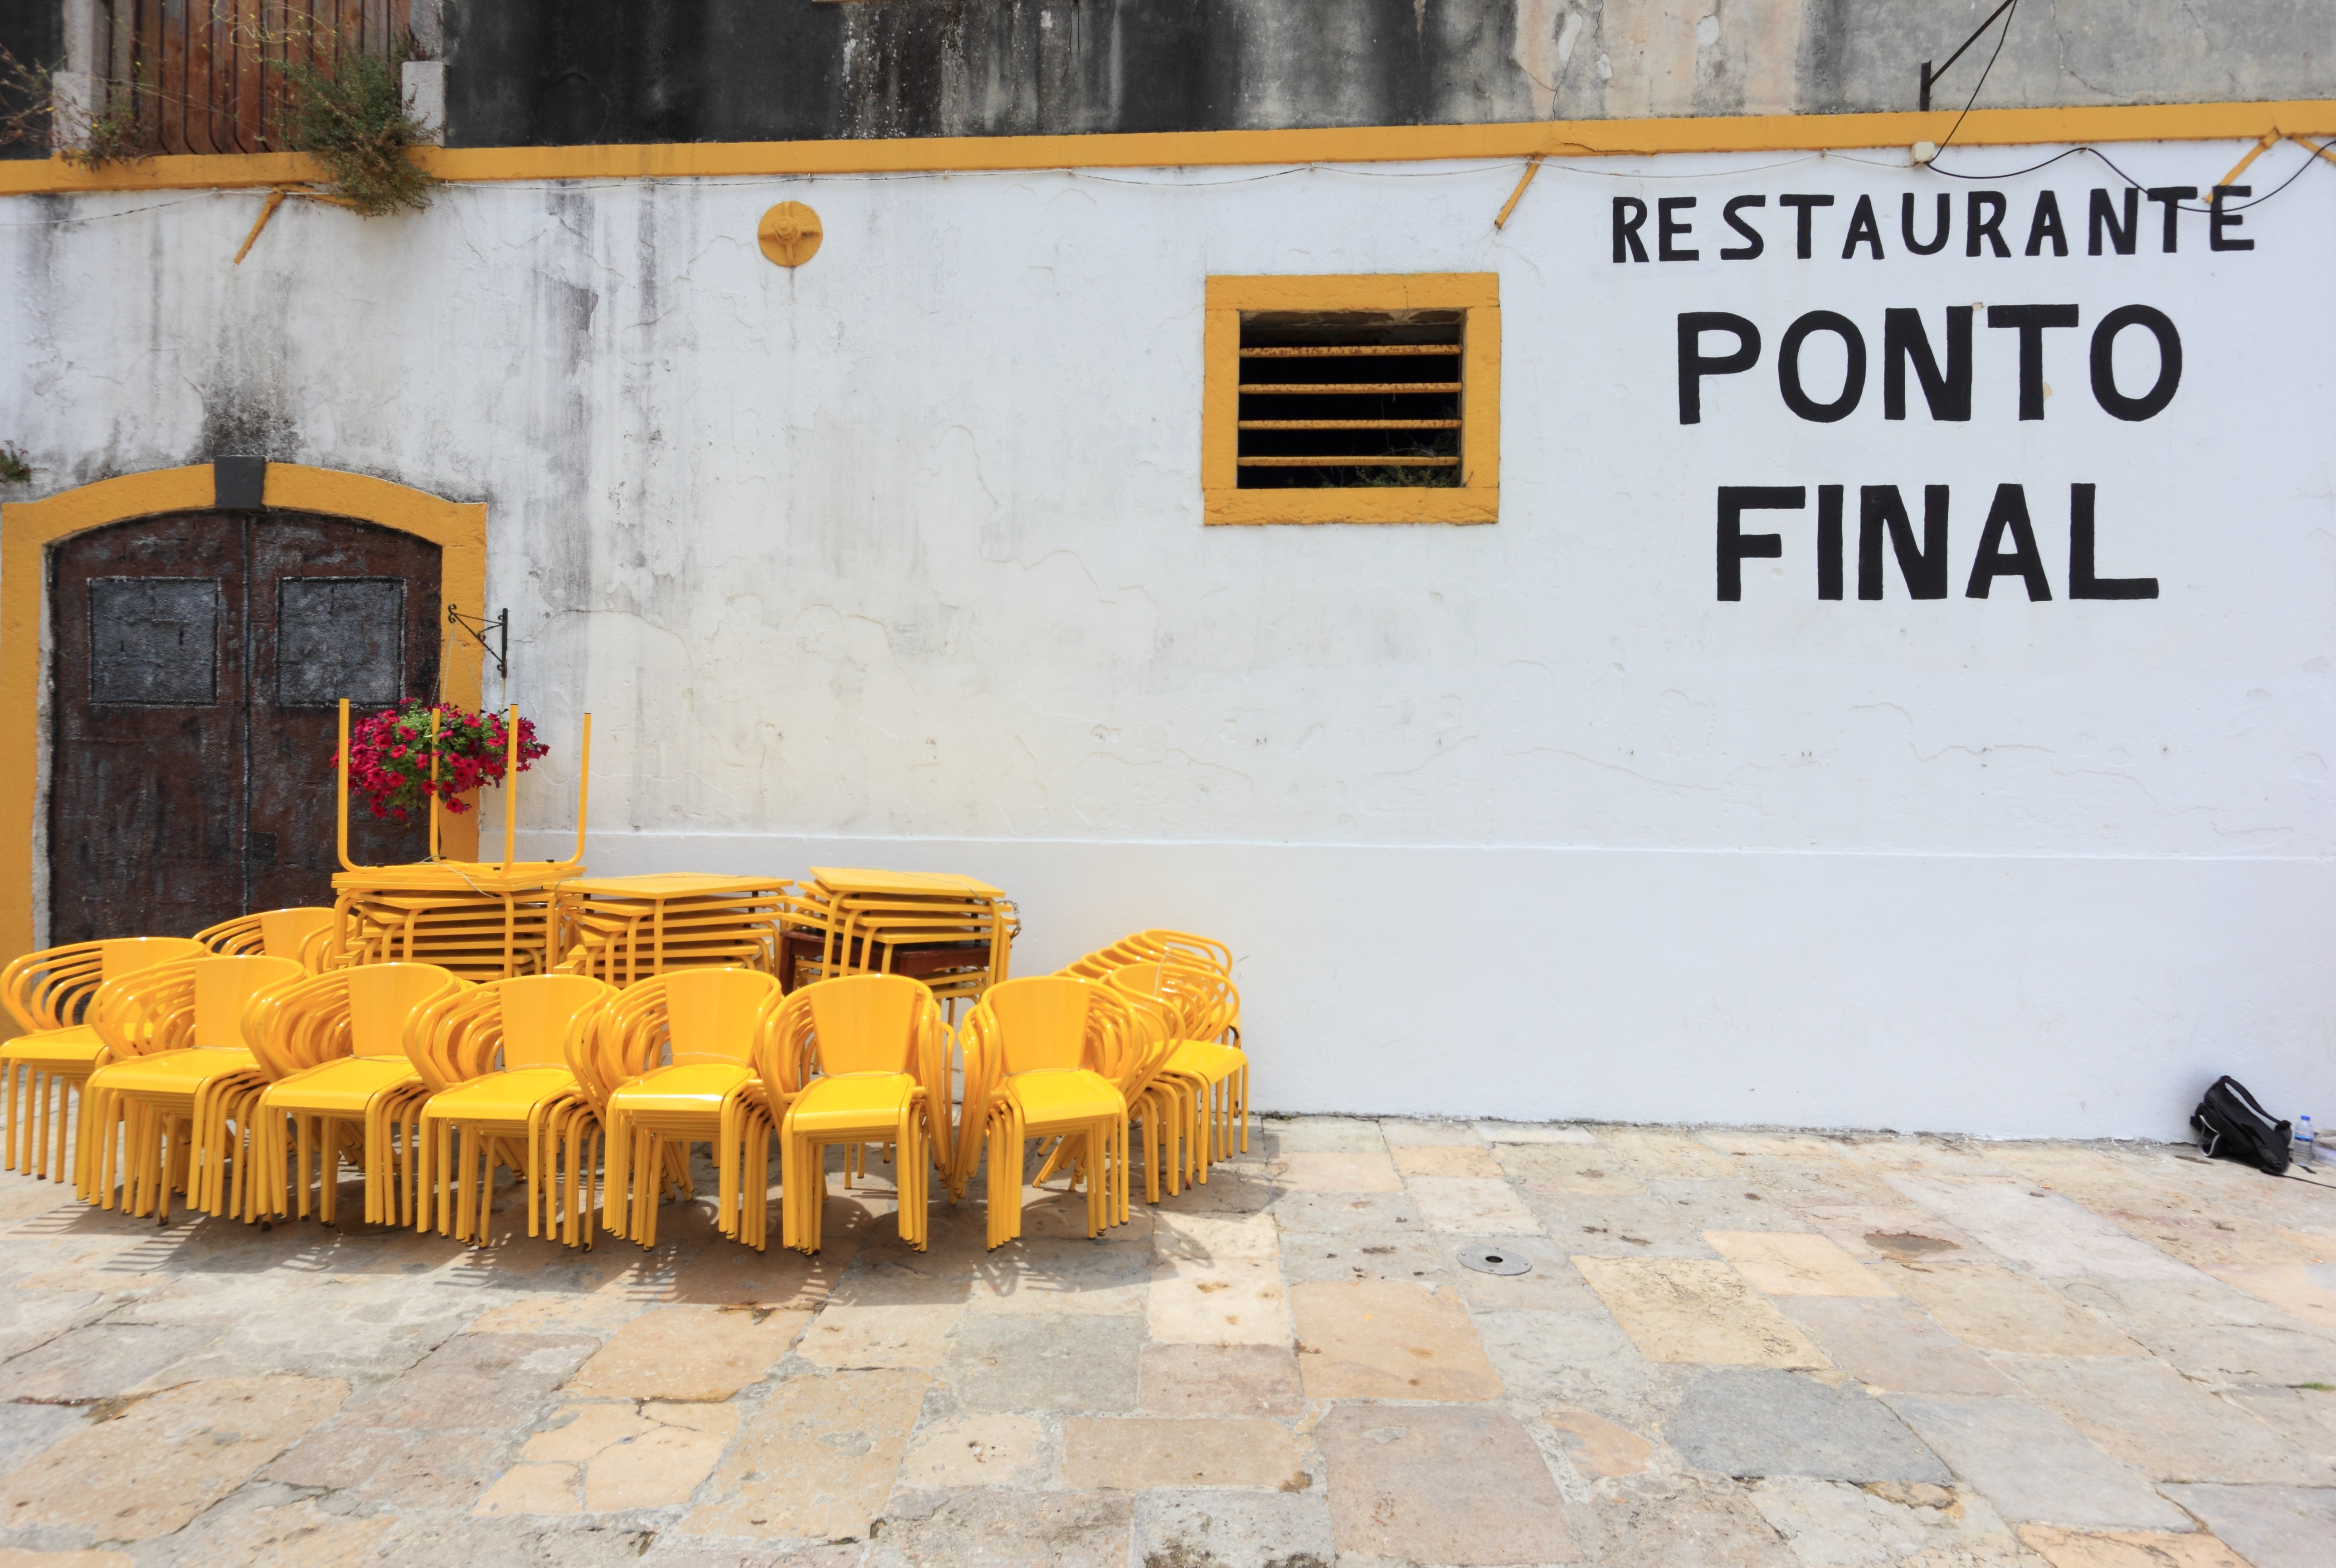
table, wood, restaurant, asphalt, transport, vehicle, stacked, portugal, char, lisbon